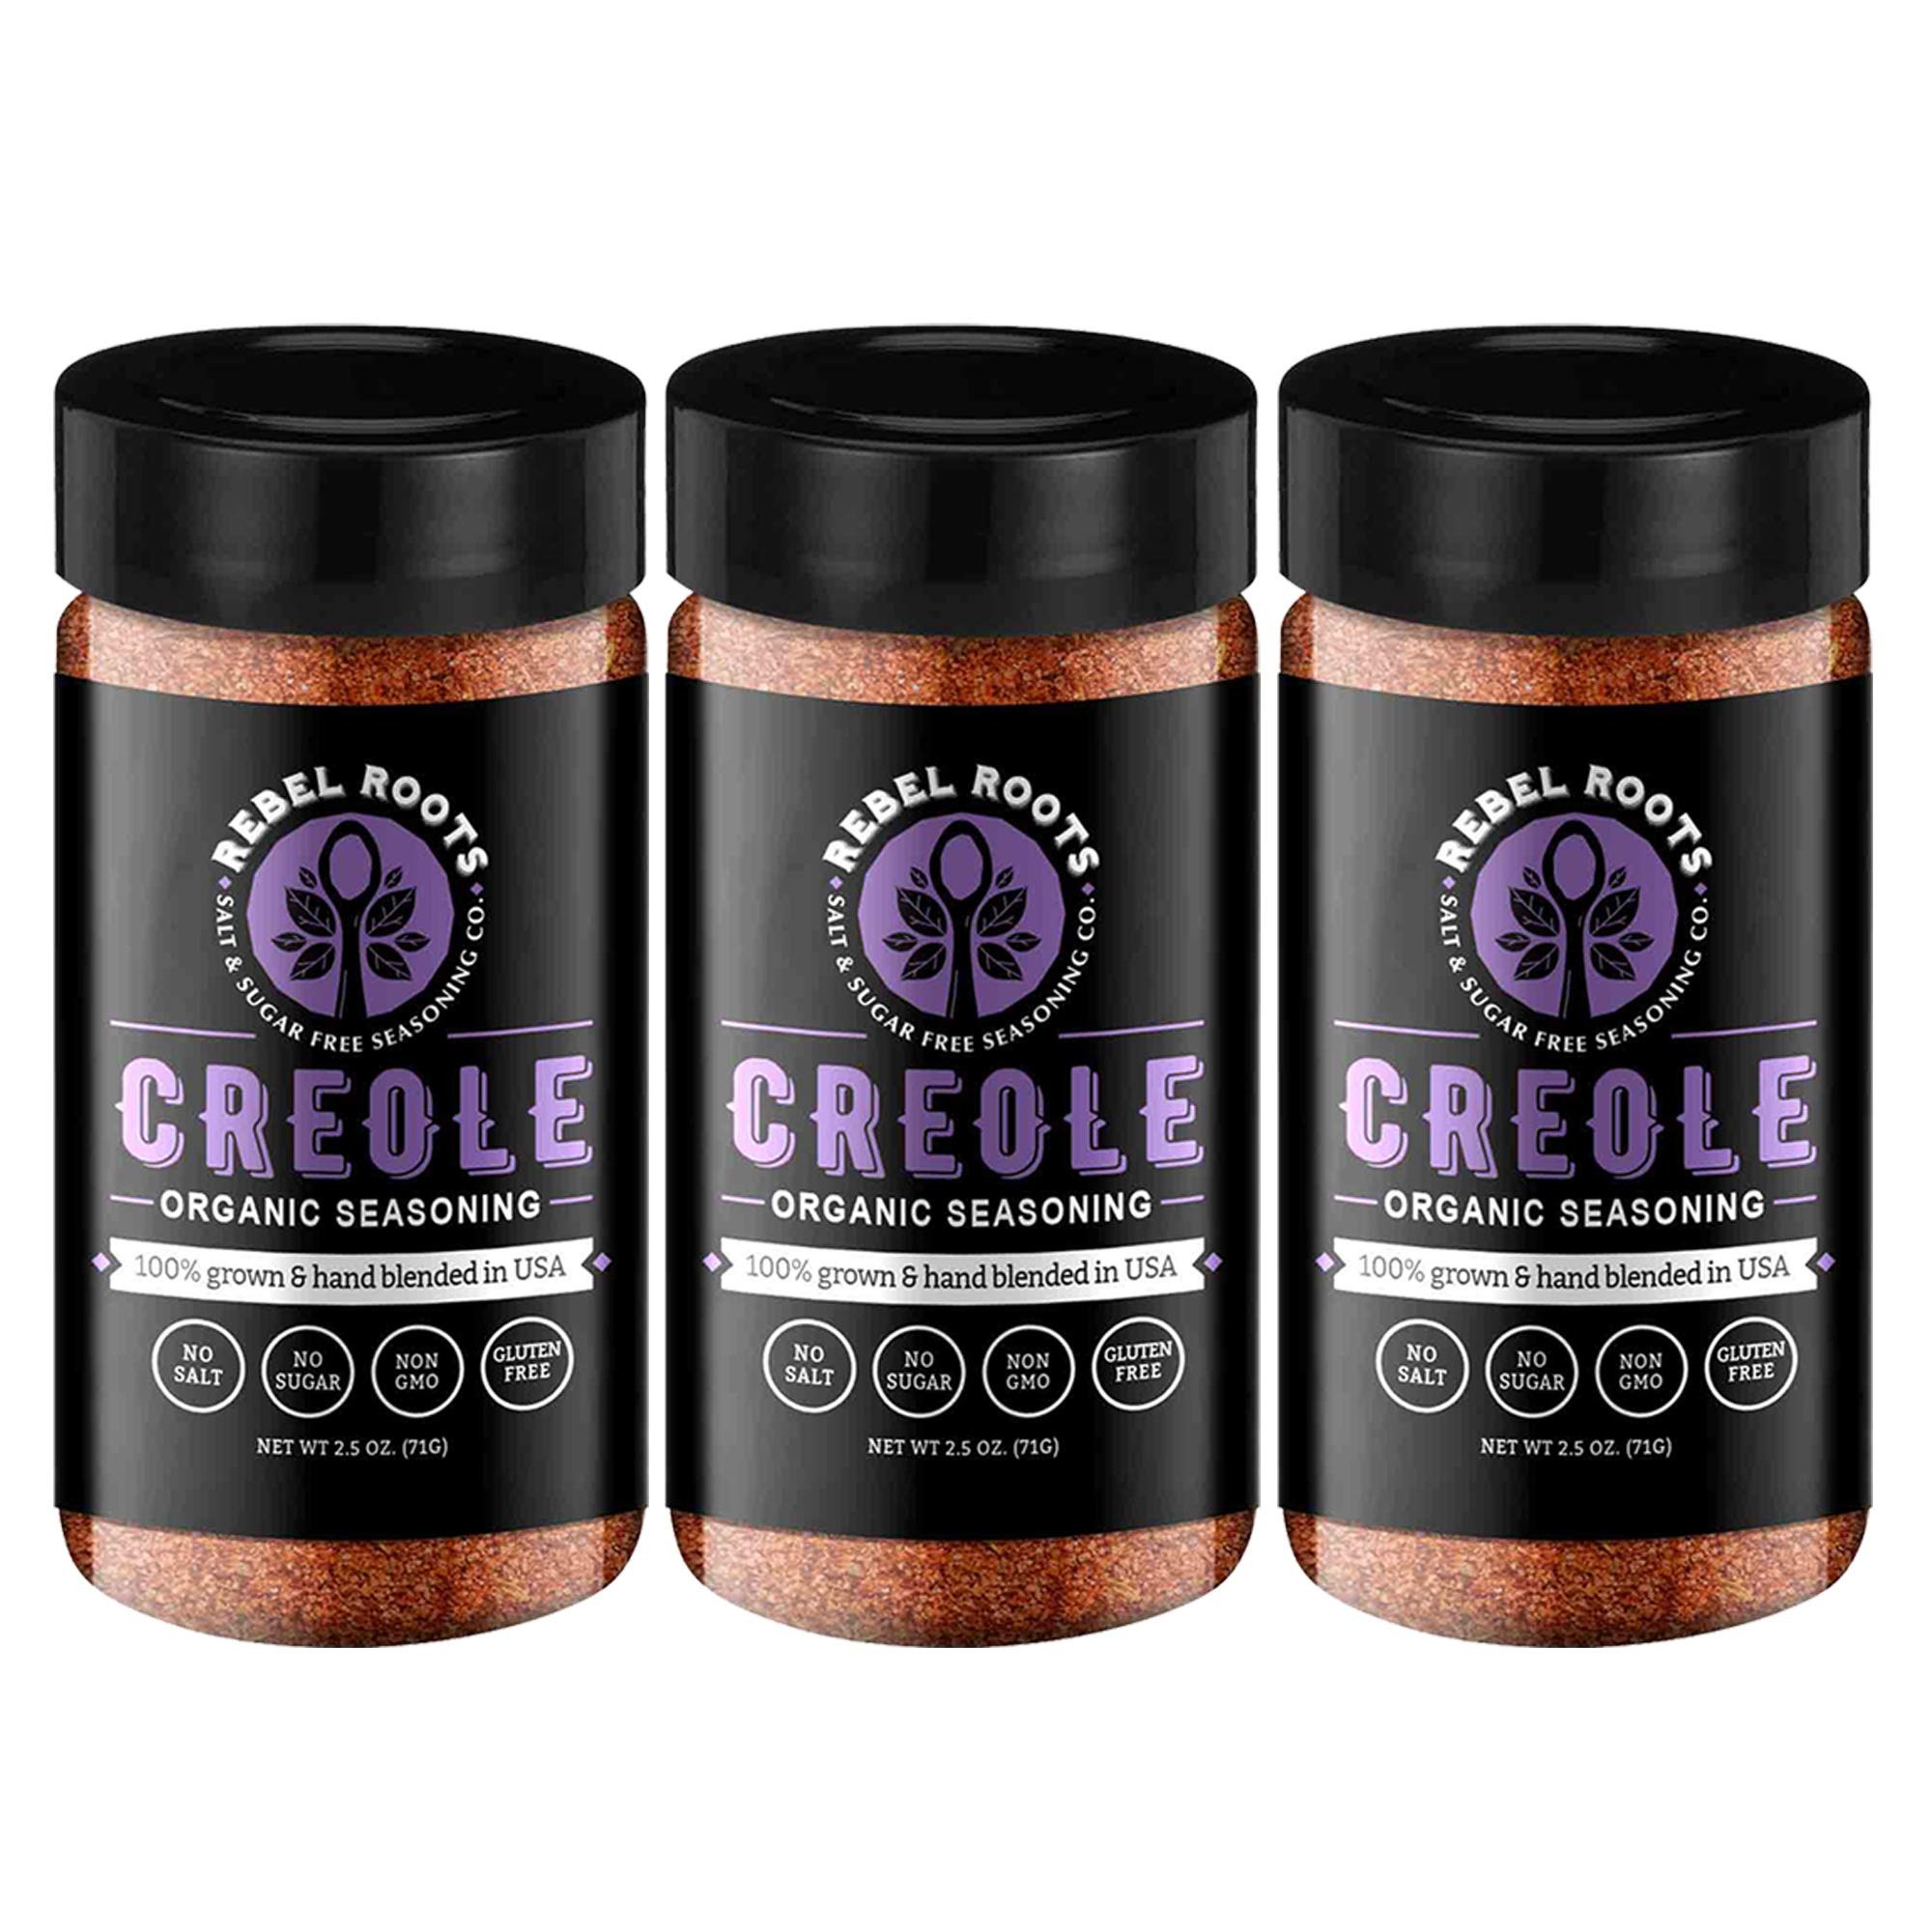
Item Name: USDA Organic Salt Free Seasoning, No Salt Seasoning, Non-GMO Certified, Sugar Free Seasoning, Meal Prep Seasoning, All Natural, 100% Made in USA (Creole, 3 Pack)
Bullet Point: Savory with a nice kick from the cayenne chile that quickly transitions into the peppery bite of the black pepper
Product Description: <p>Rebel Roots is a salt and sugar free seasoning company. All of our seasoning blends are USDA Organic and is Non-GMO certified. Our seasoning contain no gluten, no anti-caking agent, no artificial coloring, no artificial flavorings or extracts, and no preservatives! 100% made and hand blended in USA. Wholesome Provisions is an exclusive distributor of Rebel Roots.<br /><b>CREOLE SEASONING BLEND PROFILE:</b><br />Savory with a nice kick from the cayenne chile that quickly transitions into the peppery bite of the black pepper. This gives way to an herby flavor thanks to the basil and thyme.CREOLE SEASONING INGREDIENTS:<br />Organic California Paprika, Organic California Onion, Organic California Garlic, Organic Cayenne Chile Powder, Organic Black Pepper, Organic White Pepper, Organic Celery, Organic Basil, Organic Mediterranean Oregano, and Organic Thyme.<br /><b>PEPPER SEASONING BLEND PROFILE:</b><br />Peppery flavor that you'd expect, hints of garlic and natural, gentle sweet notes provided by the red bell<br /> peppers.<br /><b>PEPPER SEASONING INGREDIENTS:</b><br />Organic black pepper, organic onion, organic garlic, organic red bell pepper and organic celery<br /> seed.<br /><b>EVERYTHING BAGEL SEASONING BLEND PROFILE:</b><br />Nice savory garlic and onion flavor, with a wonderful crunch from the sesame and poppy seeds.EVERYTHING <b>BAGEL SEASONING INGREDIENTS:</b><br />Organic poppy seeds, organic minced garlic, organic minced onion, and organic toasted sesame seeds.<br /><b>GREEK SEASONING BLEND PROFILE:</b><br />Herbaceous and slightly sweet, with a tiny bit of bite from the black pepper.GREEK SEASONING INGREDIENTS:<br />Organic Mediterranean Oregano, Organic Onion Powder, Organic Garlic Powder, Organic Black Pepper, Organic Parsley, Organic Korintje Cinnamon, and Organic Ground Nutmeg.MEXICAN SEASONING BLEND PROFILE:<br />Earthy with a complex chile base that is savory and spicy, a slight garlicky undertone with hints of onion.</p>
Value: 1.0
Unit: Ounce

Price: 24.95